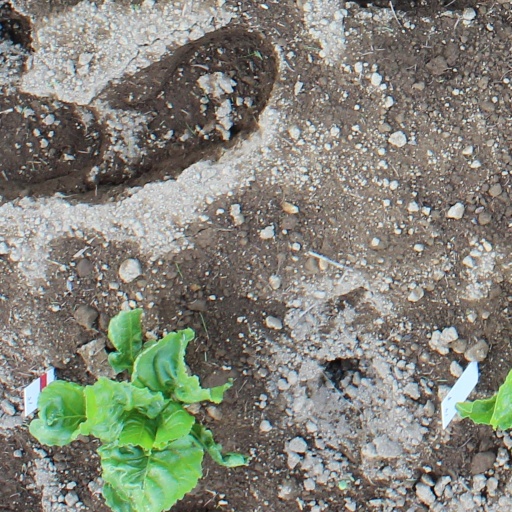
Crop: sugar beet